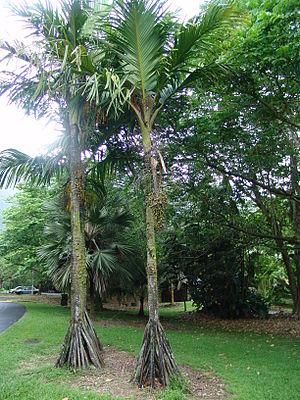
Verschaffeltia splendida est une espèce de la famille des Arecaceae, la seule du genre Verschaffeltia, originaire des Seychelles.